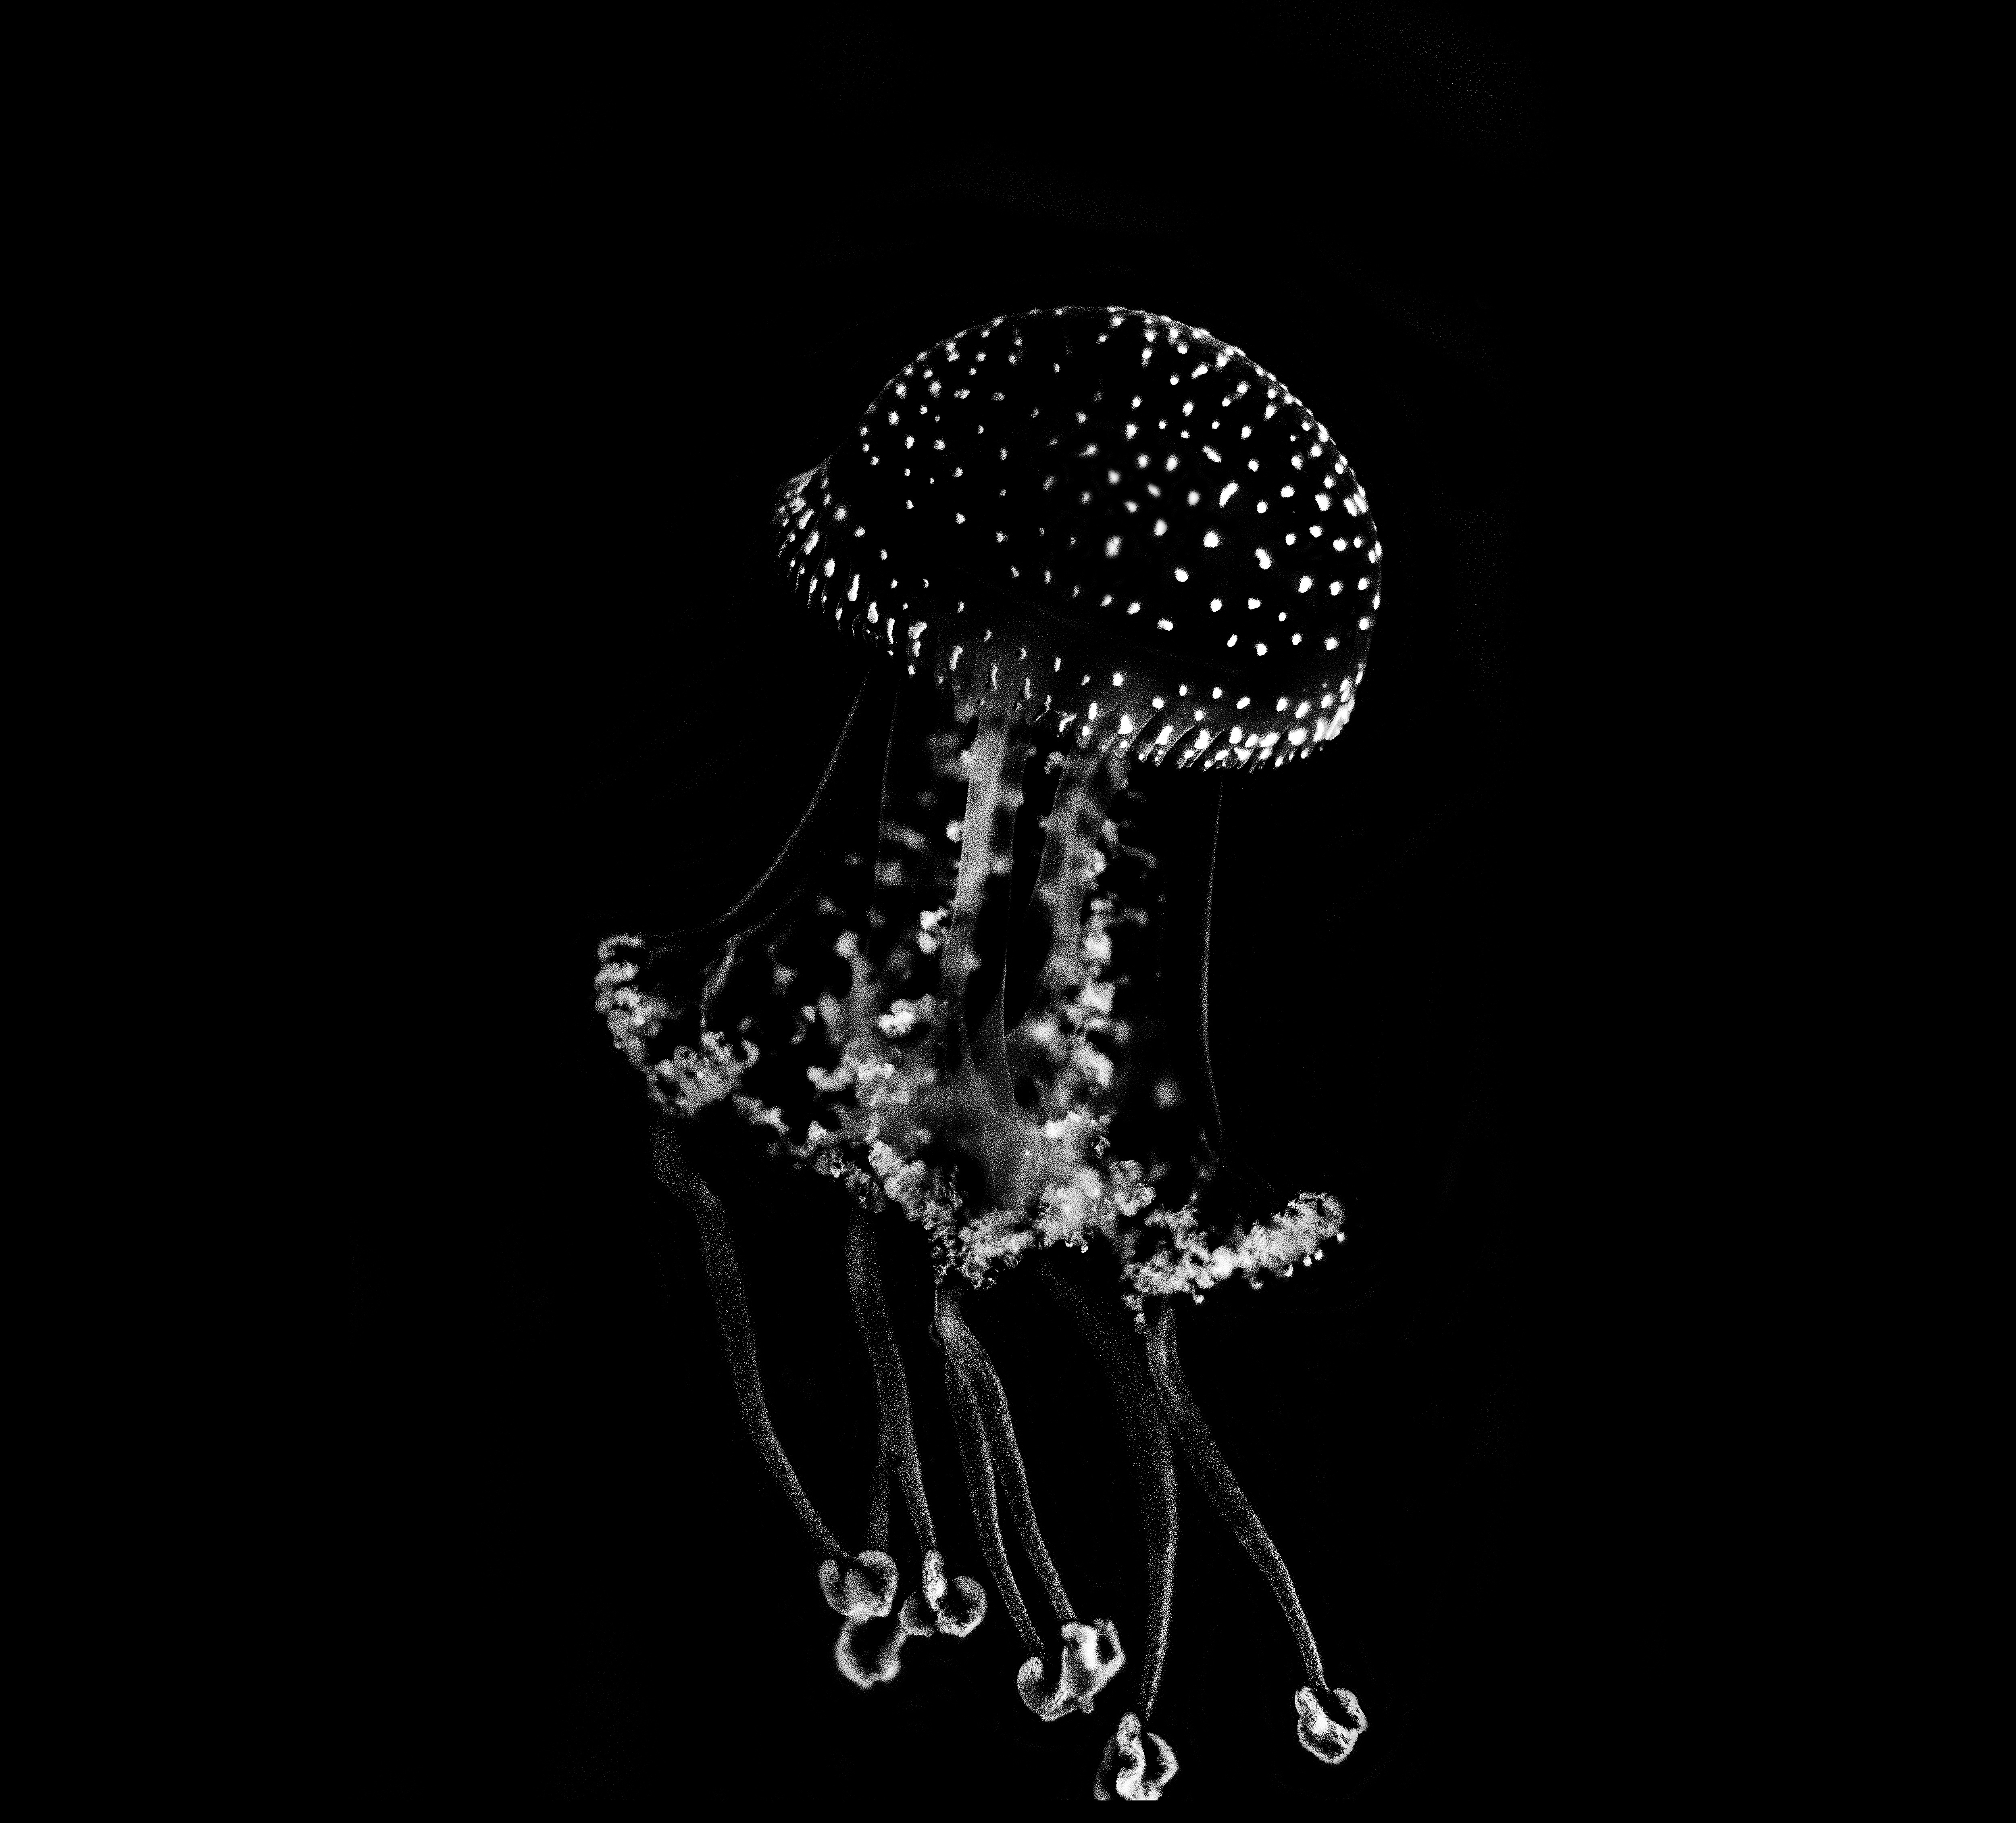
sea, nature, ocean, glowing, black and white, white, underwater, tropical, jellyfish, aquatic, black, monochrome, fish, human body, medusa, art, jelly, background, illustration, marine, creature, organ, exotic, monochrome photography, nerivill1